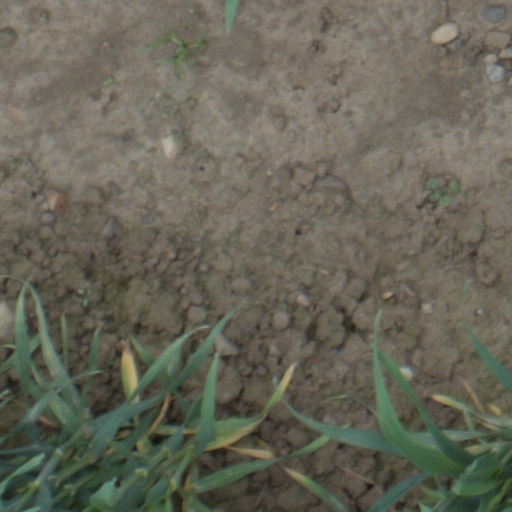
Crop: wheat